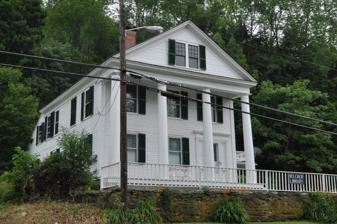
Building: Daniel Gay House
Country: United States of America
Year built: 1835
Historic house in Vermont, United States United States historic place Daniel Gay House U.S. National Register of Historic Places Location VT 107 , Gaysville, Vermont Coordinates 43°46′42″N 72°41′53″W / 43.77833°N 72.69806°W / 43.77833; -72.69806 Area 1 acre (0.40 ha) Built 1835 ( 1835 ) Built by Gay, Daniel Architectural style Greek Revival, Queen Anne NRHP reference No. 78000252 Added to NRHP January 9, 1978 The Belcher Memorial Library is a small public library serving the town of Stockbridge, Vermont]], United States.  It is located in the Daniel Gay House , an 1835 Greek Revival house built by Daniel Gay, a mill owner and namesake of the community.  The building, one of the few to survive the 1927 flooding that destroyed most of the village of Gaysville was listed on the National Register of Historic Places in 1978. Description and history Stockbridge's Belcher Library stands on the southeast side of Vermont Route 107 , just north of its junction with Bridge Street, in the village of Gaysville.  It is a 2 + 1 ⁄ 2 -story wood-frame building, with a gabled roof and clapboarded exterior.  The front facade is adorned with a Greek temple front, consisting of four smooth Doric columns rising to an entablature and fully pedimented gable.  The front entrance is in the rightmost of three bays, with sash windows in the other bays, and a pair of sash windows in the gable. The small front yard is set off by a low fence on top of a fieldstone retaining wall. The library was built as a private residence in 1835 for Daniel Gay, who owned a textile mill on the White River , which Route 107 parallels.  Daniel and his brother Jeremiah moved to Stockbridge in the 1820s, and built the mill in what became known as Gaysville in 1832.  The mill continued to be operated by Gay family members until its destruction (along with most of the village) in Vermont's devastating 1927 floods .  In 1937 the house was given by Lucia Gay for use by the Belcher Library Association. The Belcher Library Association was founded in 1896 as a vehicle for preserving the private collection of William Belcher, who had bequeathed it and an endowment for its maintenance.  The association took formal title to the house in 1944. See also National Register of Historic Places listings in Windsor County, Vermont References